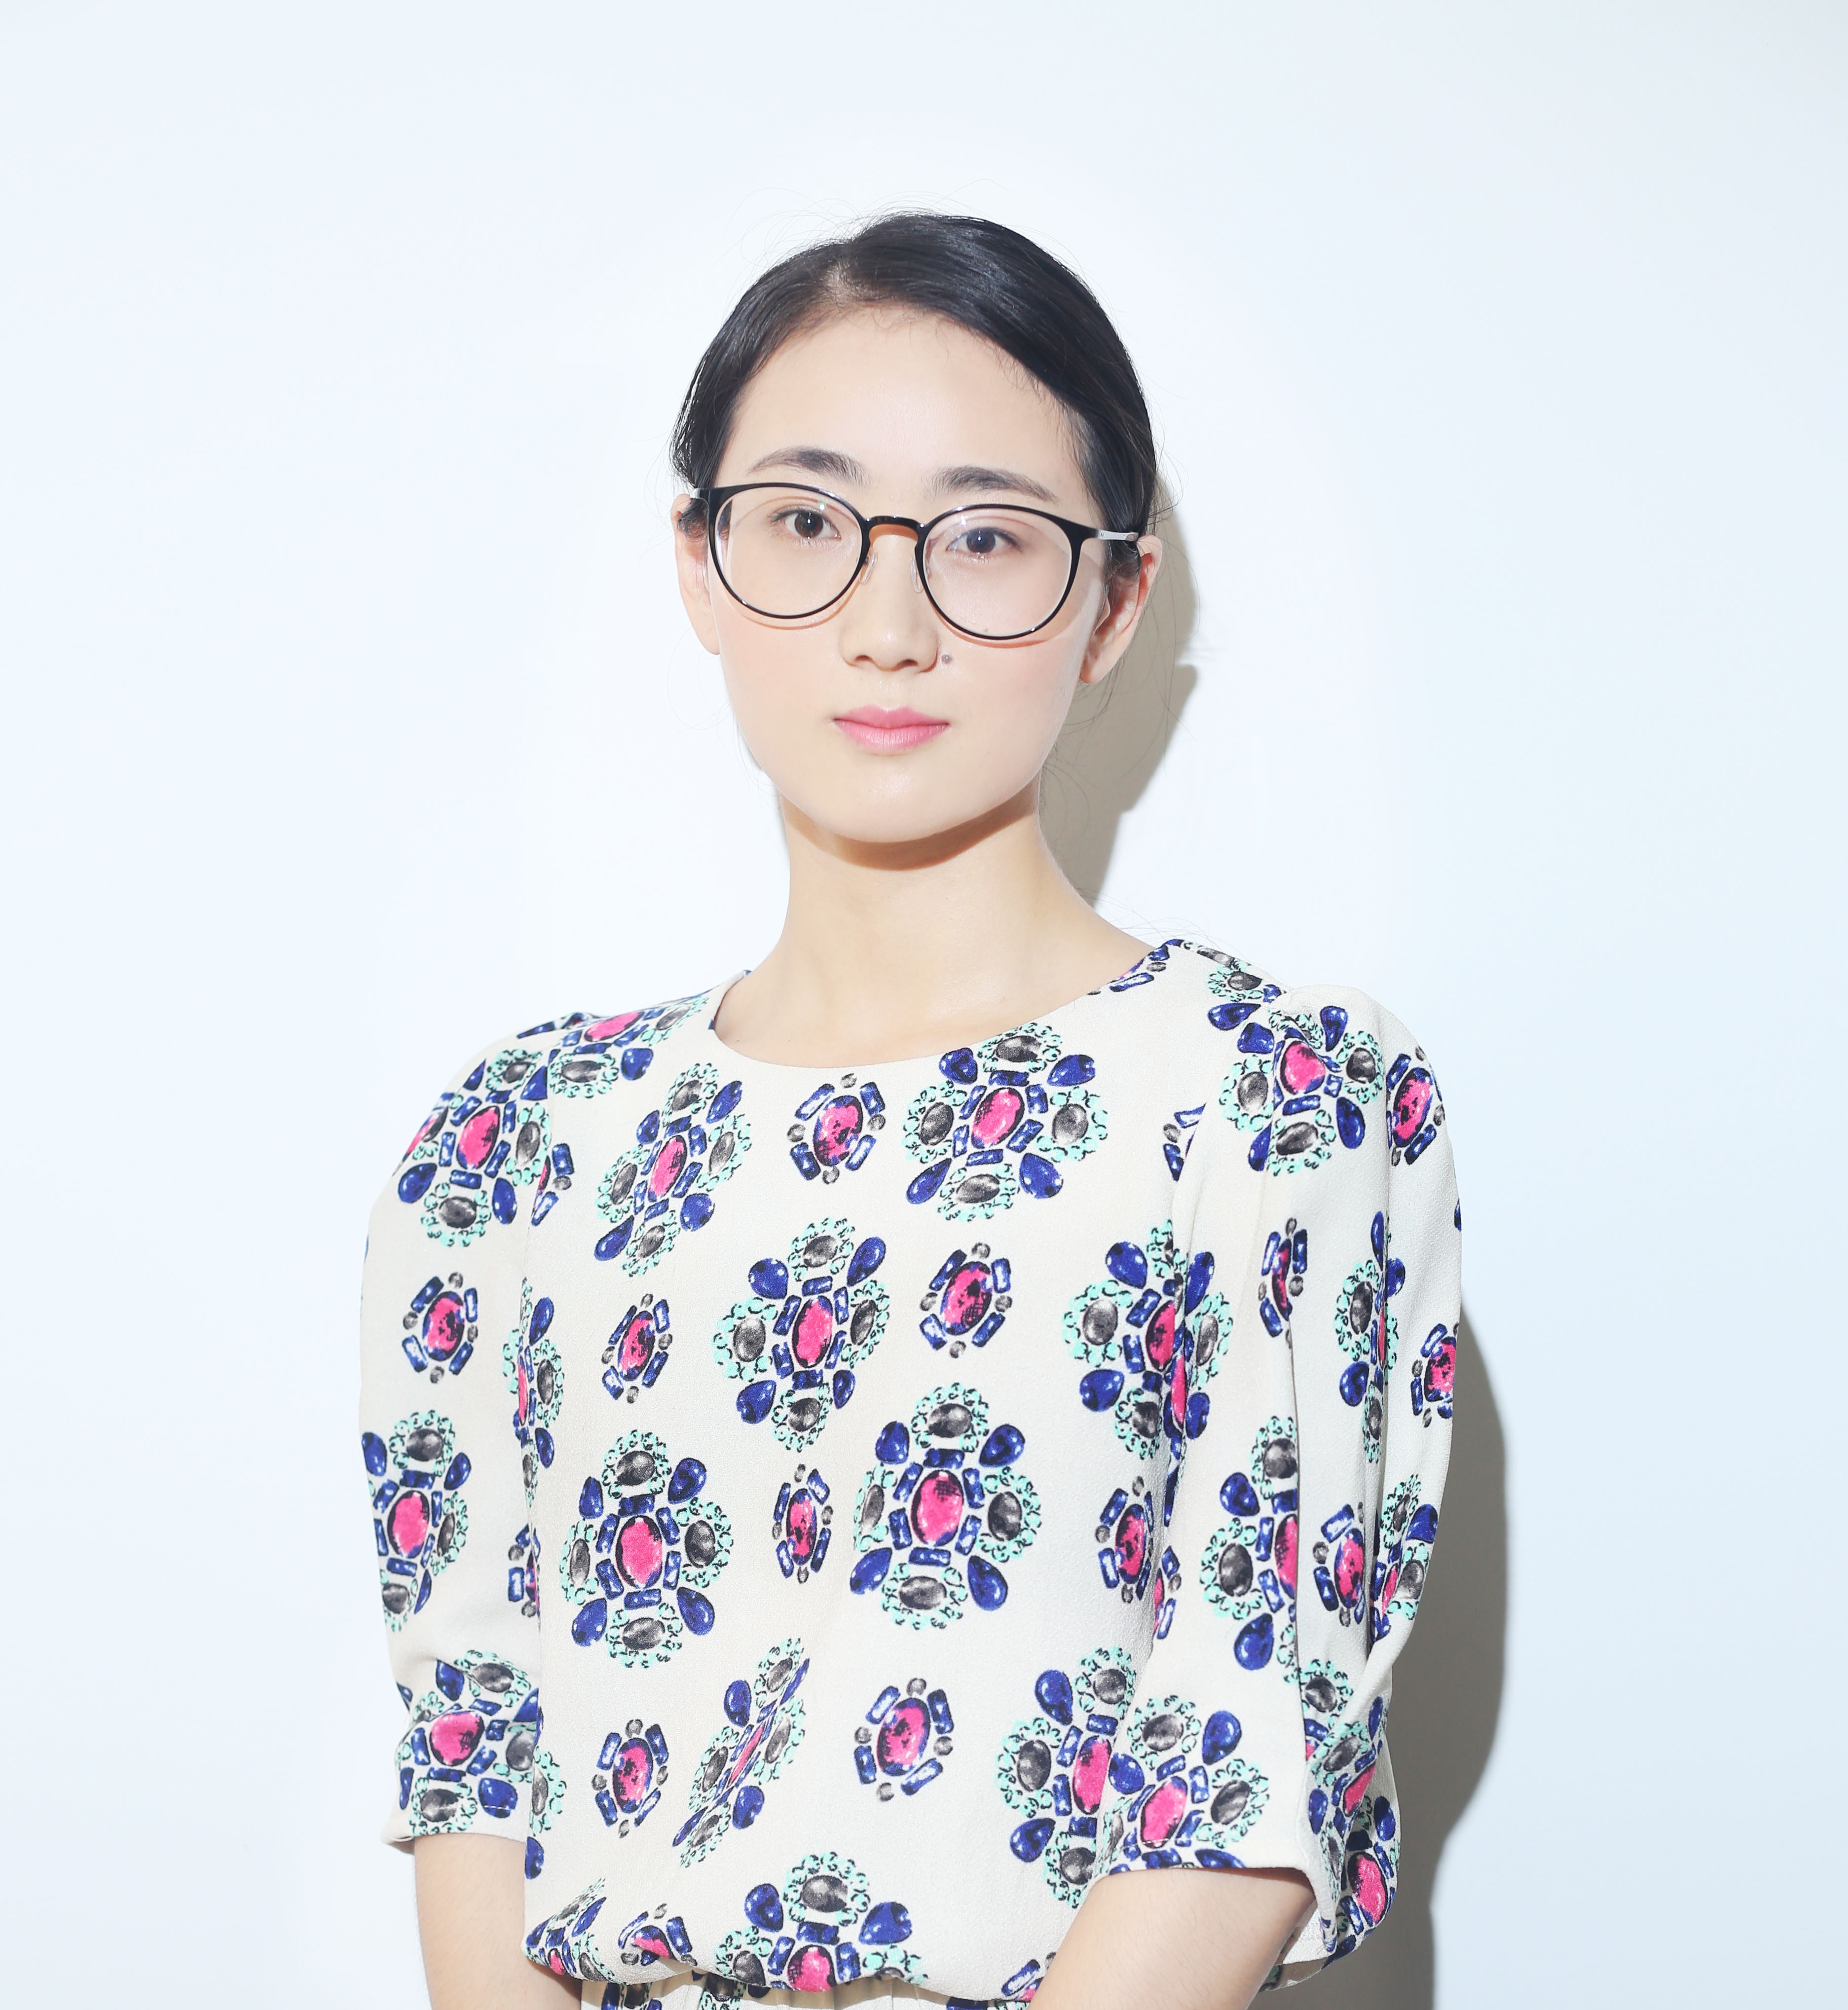
pattern, young, spring, fashion, clothing, hairstyle, shirt, collar, human body, girls, dress, design, neck, glasses, eyewear, beautiful, magenta, brilliant, china, blouse, white background, sleeve, photo shoot, t shirt, vision care, suzhou girl